Anglo-Moroccan alliance

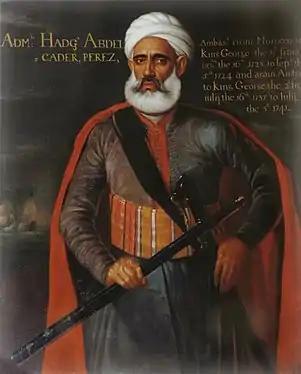
Ambassador Admiral Abdelkader Perez, 1723–1737.

One of the high points of these contacts occurred in 1720–21, when English ambassadors John Windus and Commodore Hon. Charles Stewart visited Morocco. They succeeded in signing a diplomatic treaty with Morocco for the first time, and returned home with 296 released British slaves. Moroccan ambassadors were again sent to England in 1726 ("Mahomet" and "Bo-ally"), and in 1727 a new treaty was signed by John Russel with Mulay Ismail's successor. A further treaty was signed by John Drummond-Hay in 1865.